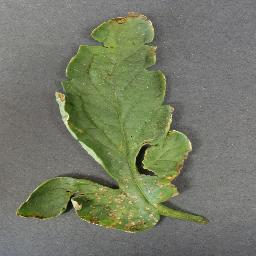
Label: Tomato___Bacterial_spot